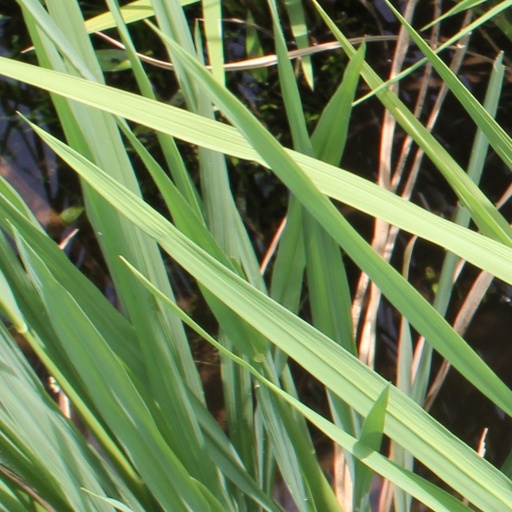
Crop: rice